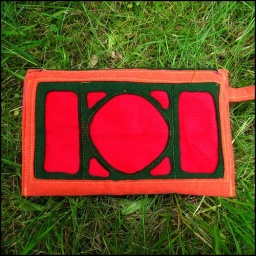
Art Nouveau design clutch bag in red and green